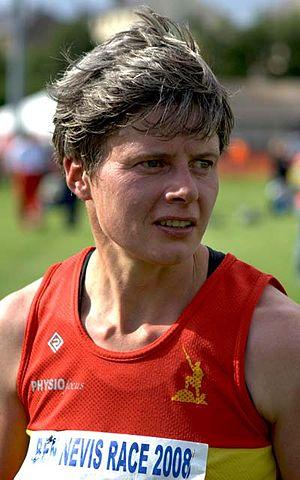
Angela Mudge est une championne écossaise de course en montagne et de skyrunning.